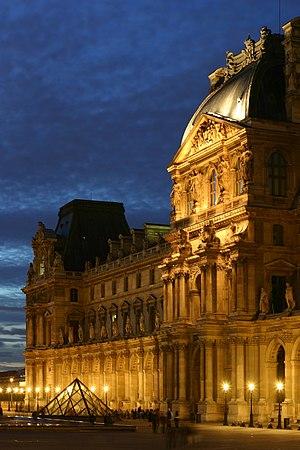
Aile Richelieu du Louvre Tiếng Việt: Dãy Richelieu của Bảo tàng Louvre, Paris
Le musée du Louvre est un musée situé à Paris, en France.